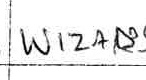
Label: Wizards